List of tallest buildings in Michigan

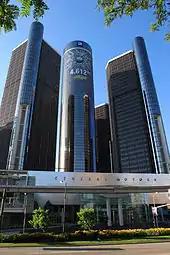
The Renaissance Center, Detroit.

The following is a list comprising the seventy-eight tallest skyscrapers in the U.S. state of Michigan. Skyscrapers are listed in descending order, from first to seventy-first. This tallest seventy-one includes completed, existing, free-standing skyscrapers. Height does not take into account subterranean floors, antennas, or other non-structural additions. There is also a timeline of the tallest buildings in Michigan and a timeline of the tallest skyscrapers. The Renaissance Center in Detroit, Michigan is the second tallest all-hotel skyscraper in the Western Hemisphere.